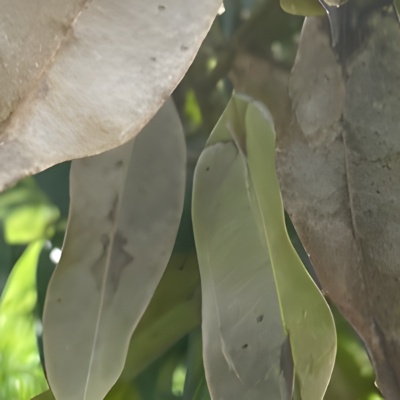
Label: Leaf_Rhizoctonia